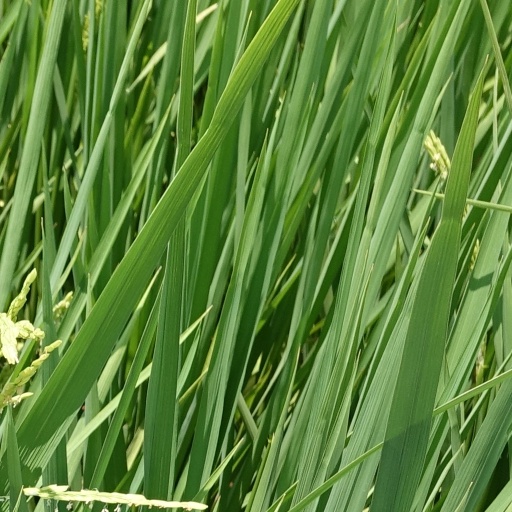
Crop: rice